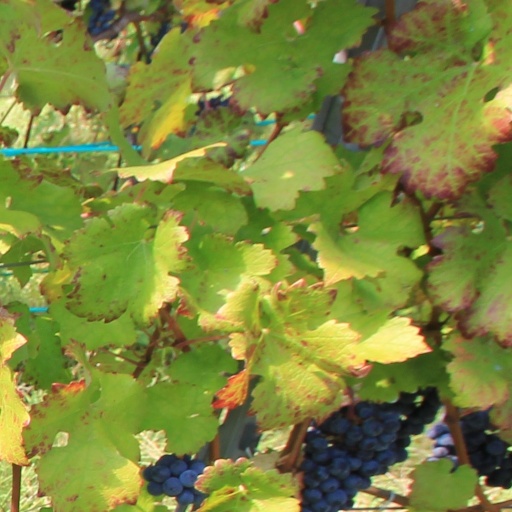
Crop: grape